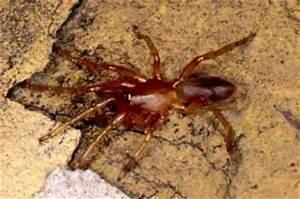
spider